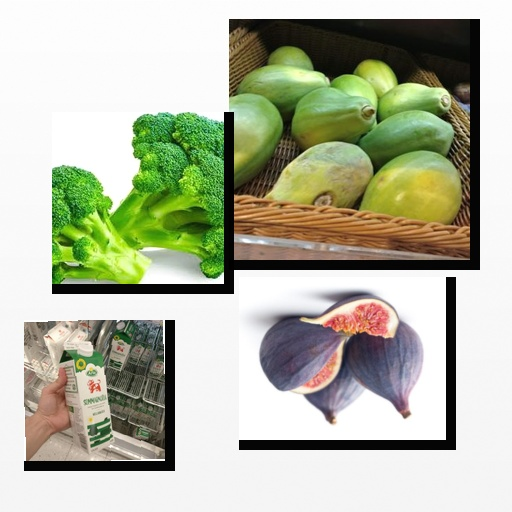
Food items: broccoli, milk, fig, papaya